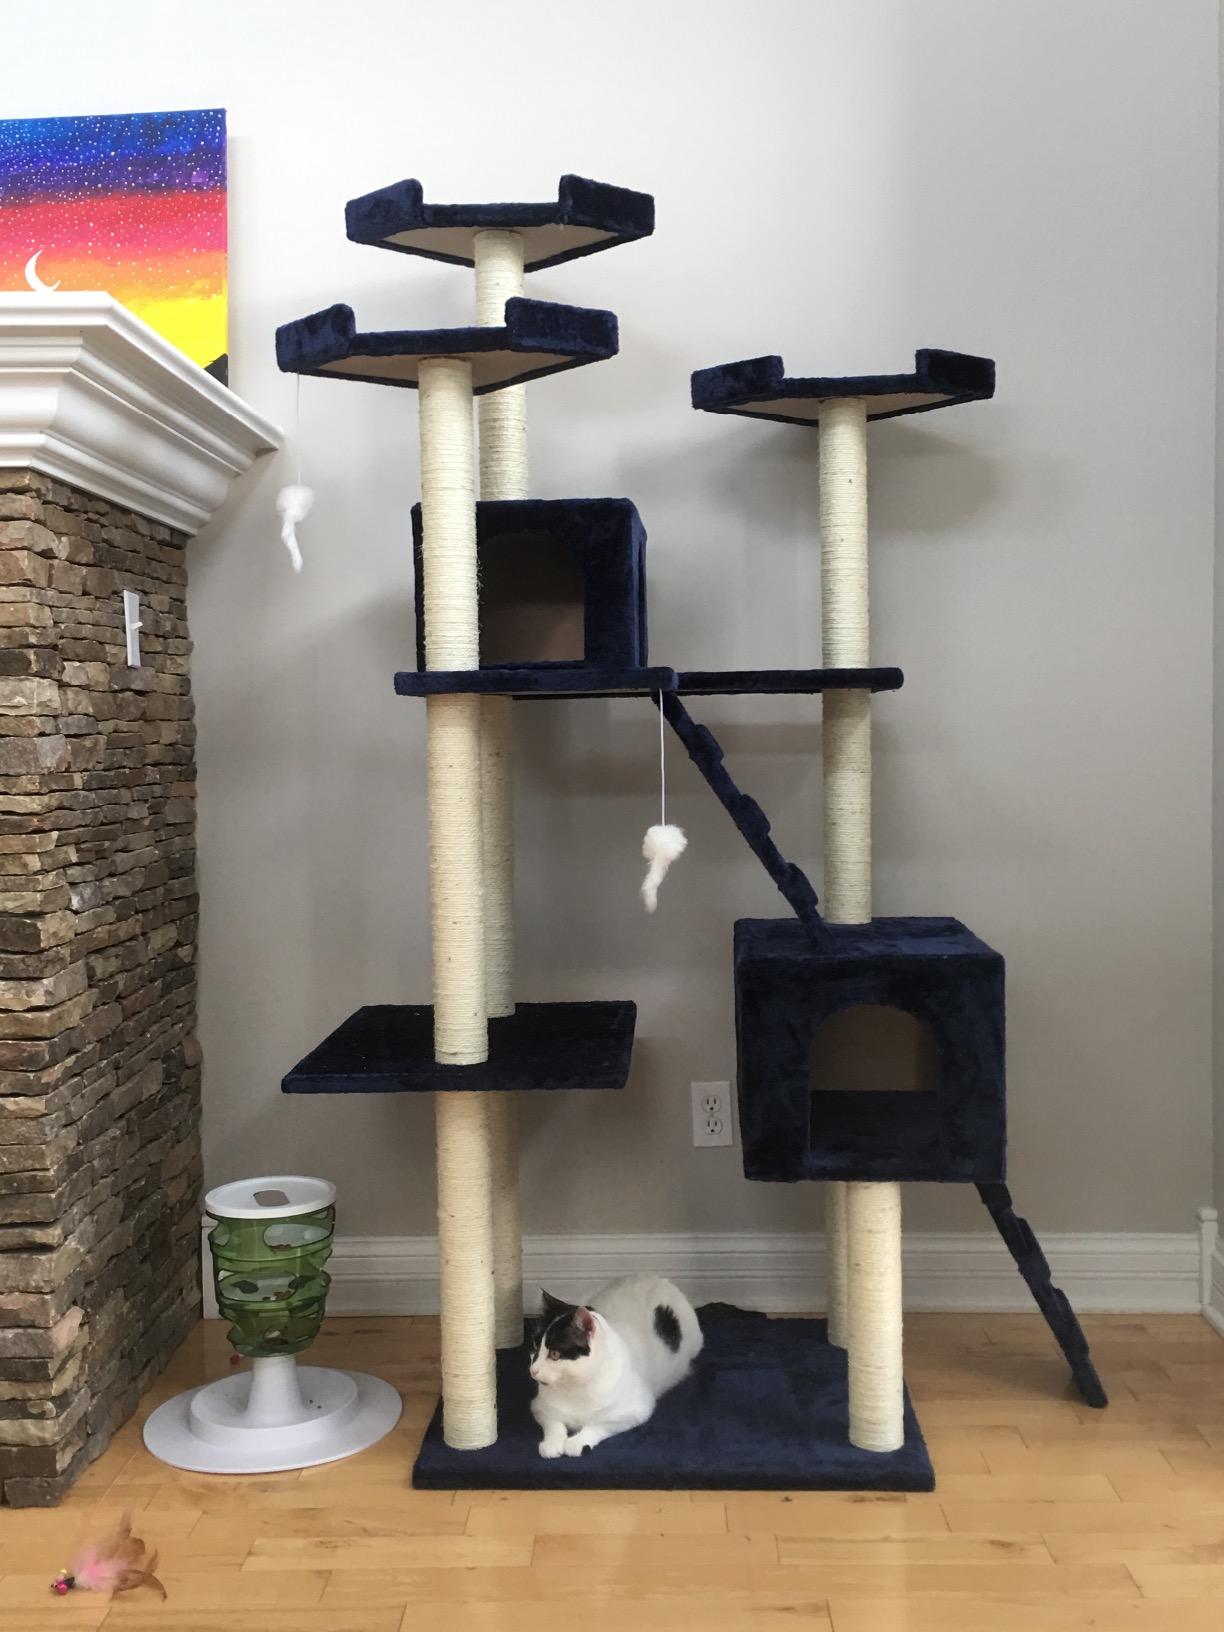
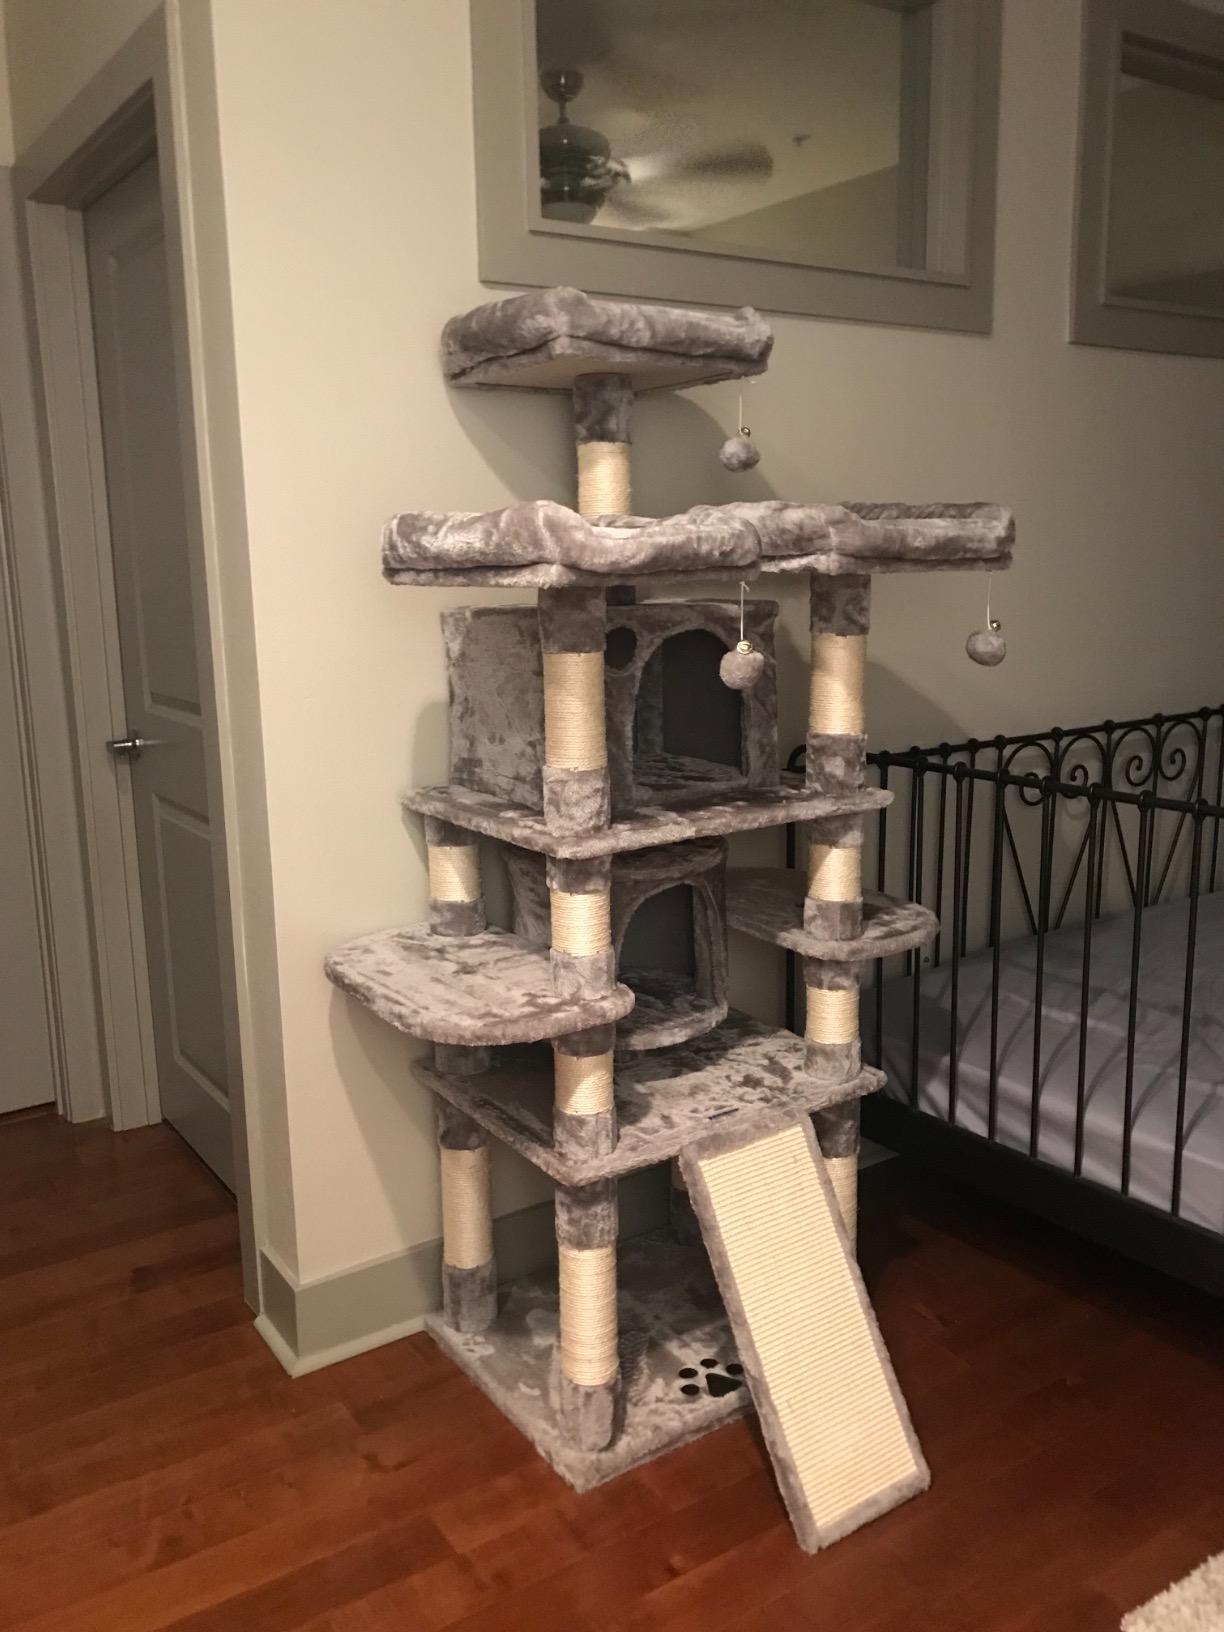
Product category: items_cat tree
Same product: no